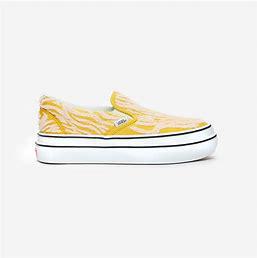
Brand: Vans
Model: Comfycush Slip On